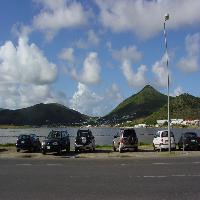
Weather: sun or clear